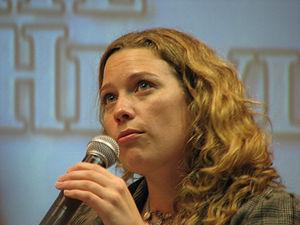
Kate Hewlett, de son nom complet Katherine Emily Hewlett, née le 17 décembre 1976 à Toronto, au Canada, est une actrice, chanteuse et auteur de chanson canadienne. Elle est la sœur cadette de David Hewlett. Elle a également deux autres sœurs et deux demi-sœurs. Elle est apparue dans quatre épisodes de Stargate Atlantis, où elle incarne la sœur de Rodney McKay, interprété par son propre frère. Elle a écrit une pièce off-Broadway, Humans Anonymous, dans laquelle elle tient un des rôles principaux.